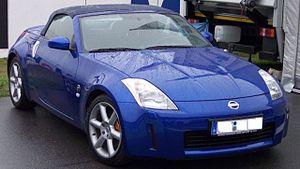
La Nissan 350Z, également connue sous le nom de Fairlady Z Z33 au Japon, est le 2ᵉ modèle le plus récent d'une longue lignée de voitures de sport produites par Nissan, dont la première représentante était le coupé Datsun 240Z.